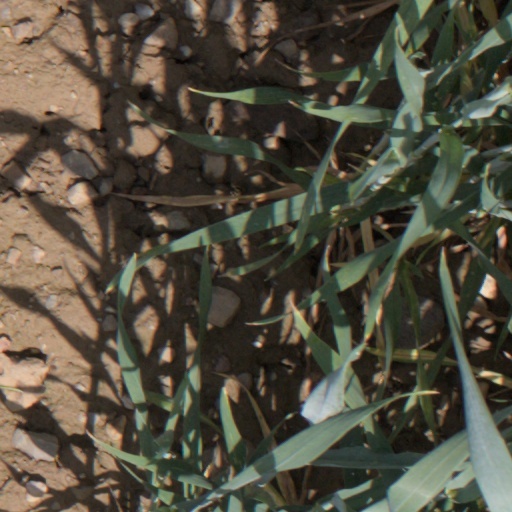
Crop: wheat